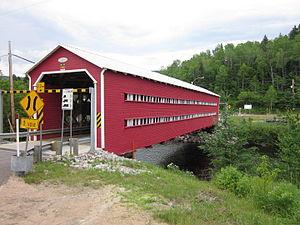
Pont Thiffault vue de l'Ouest
Le pont Thiffault est un pont couvert avant une structure en treillis de type Town élaboré traversant la rivière Bostonnais à La Bostonnais, au Québec. Ce pont de 1946 est composé d'une travée et a une longueur de 41,73 m.